Homs

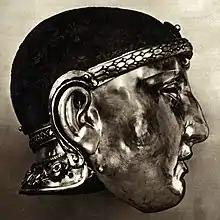
The Emesa helmet found in the necropolis of Tell Abu Sabun. Its owner was likely buried in the first half of the 1st century AD

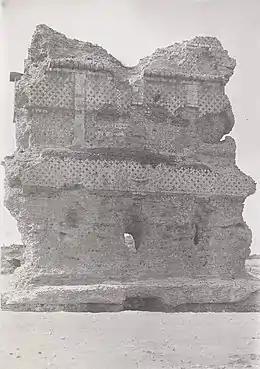
The Tomb of Sampsigeramus, photographed 1907; it may have been built in 78–79 by a relative of the Emesene dynasty

The city of Emesa grew to prominence after the new-found wealth of the Emesene dynasty, governed first by one of the sons of Sampsiceramus I, Iamblichus I who made it the kingdom's capital. The Emesene proved their loyalty to Rome once more when they aided Gaius Julius Caesar in his siege of Alexandria in 48 BC, by sending him army detachments. Subsequently, they became embroiled in the Roman Civil War between the rebelling Mark Antony and the pro-Caesar Octavian. Iamblichus I took the side of Octavian, and so upon encouragement from Antony, Iamblichus's brother Alexander usurped the throne and put Iamblichus I to death in 31 BCE. Octavian's forces prevailed in the war, however, and as a result the kingdom's throne was reverted to Iamblichus II (the son of Iamblichus I) after Alexander was executed for treason. It was in 32 that Heliopolis and the Beqaa Valley came under the kingdom's control. Relations with the Roman government grew closer when King Sohaemus inherited the kingship. Under him, Emesa sent the Roman military a regular levy of archers and assisted them in their siege of Jerusalem in 70. Sohaemus had died in 73. According to Maurice Sartre, the dynasty was very likely deprived of its kingdom, which was annexed to the Roman province of Syria, between 72 and the date of the construction of the Tomb of Sampsigeramus (78–79).